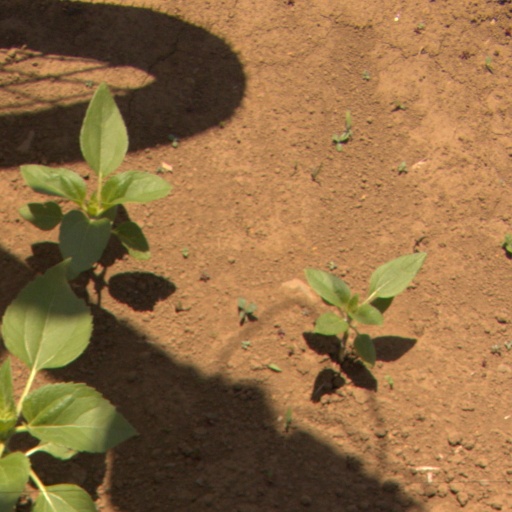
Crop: Jerusalem artichoke